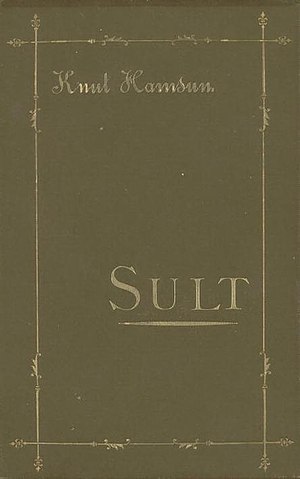
Sult (roman)
Førsteudgaven af Hamsuns Sult.
Sult er den norske forfatter Knut Hamsuns debutroman. Romanen er udgivet i 1890 og regnes den dag i dag som et af de største værker nogensinde indenfor norsk litteratur såvel som indenfor verdenslitteraturen.